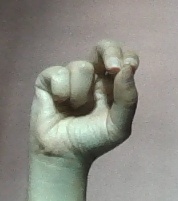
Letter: gaaf